The Finer Points of Sausage Dogs

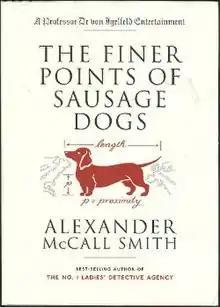
First edition cover

The Finer Points of Sausage Dogs is a novel by Scottish author and academic Alexander McCall Smith with illustrations from Iain McIntosh. The book relates further matters in the life of the main character, Professor Dr Moritz-Maria von Igelfeld, following on from the first book of the series, "Portuguese Irregular Verbs".